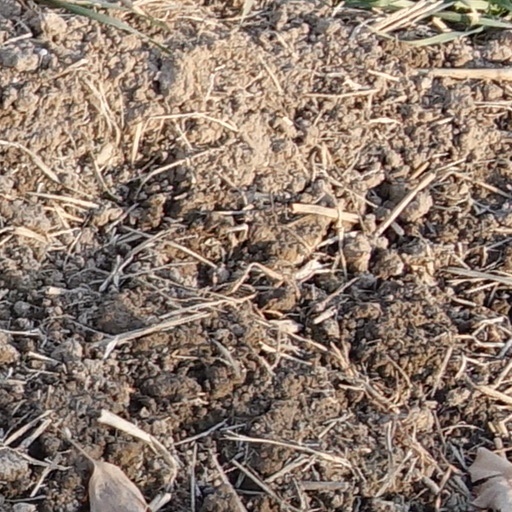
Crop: wheat